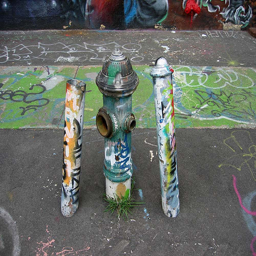
Fire hydrants and poles are all painted up not in a good way.
A graffiti covered fire hydrant next to a lot more graffiti
Two poles and a fire hydrant are painted just like the sidewalk, and wall.
A graffiti decorated fire hydrant, posts and street.
an old fire hydrant with some graffiti on it